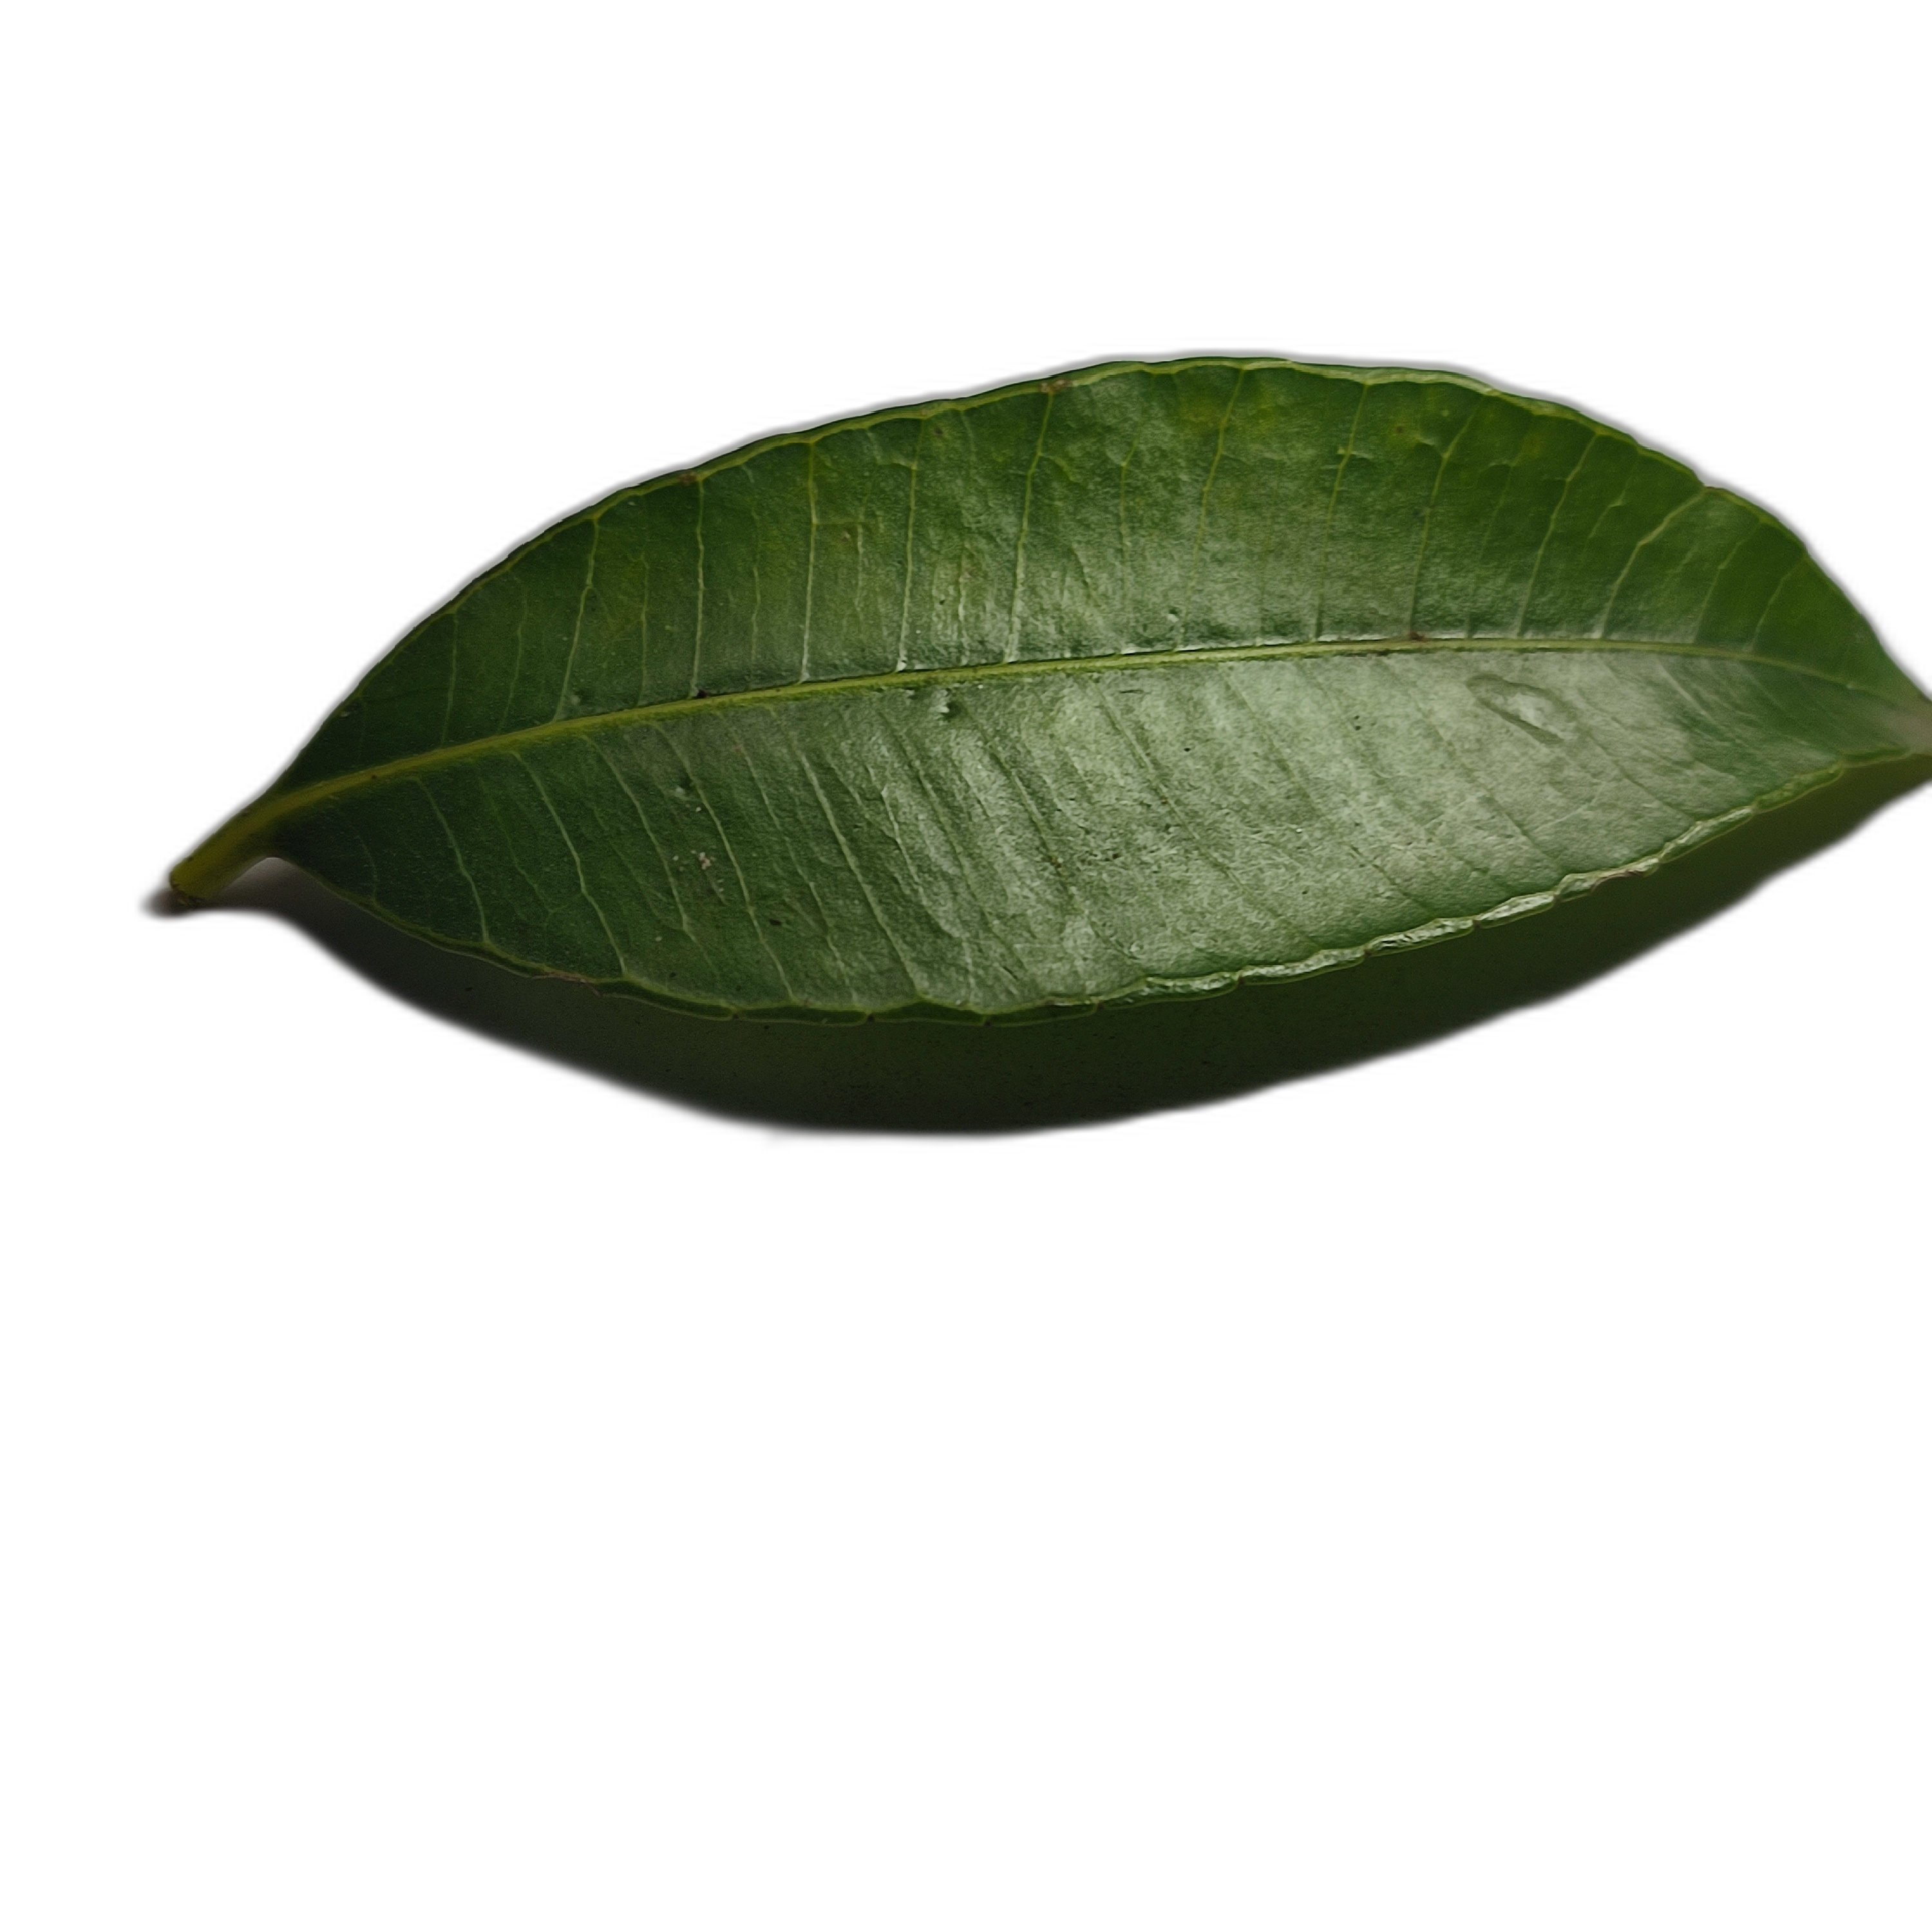
Label: healthy